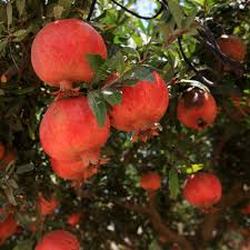
Label: Pomegranate